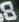
Number: 8